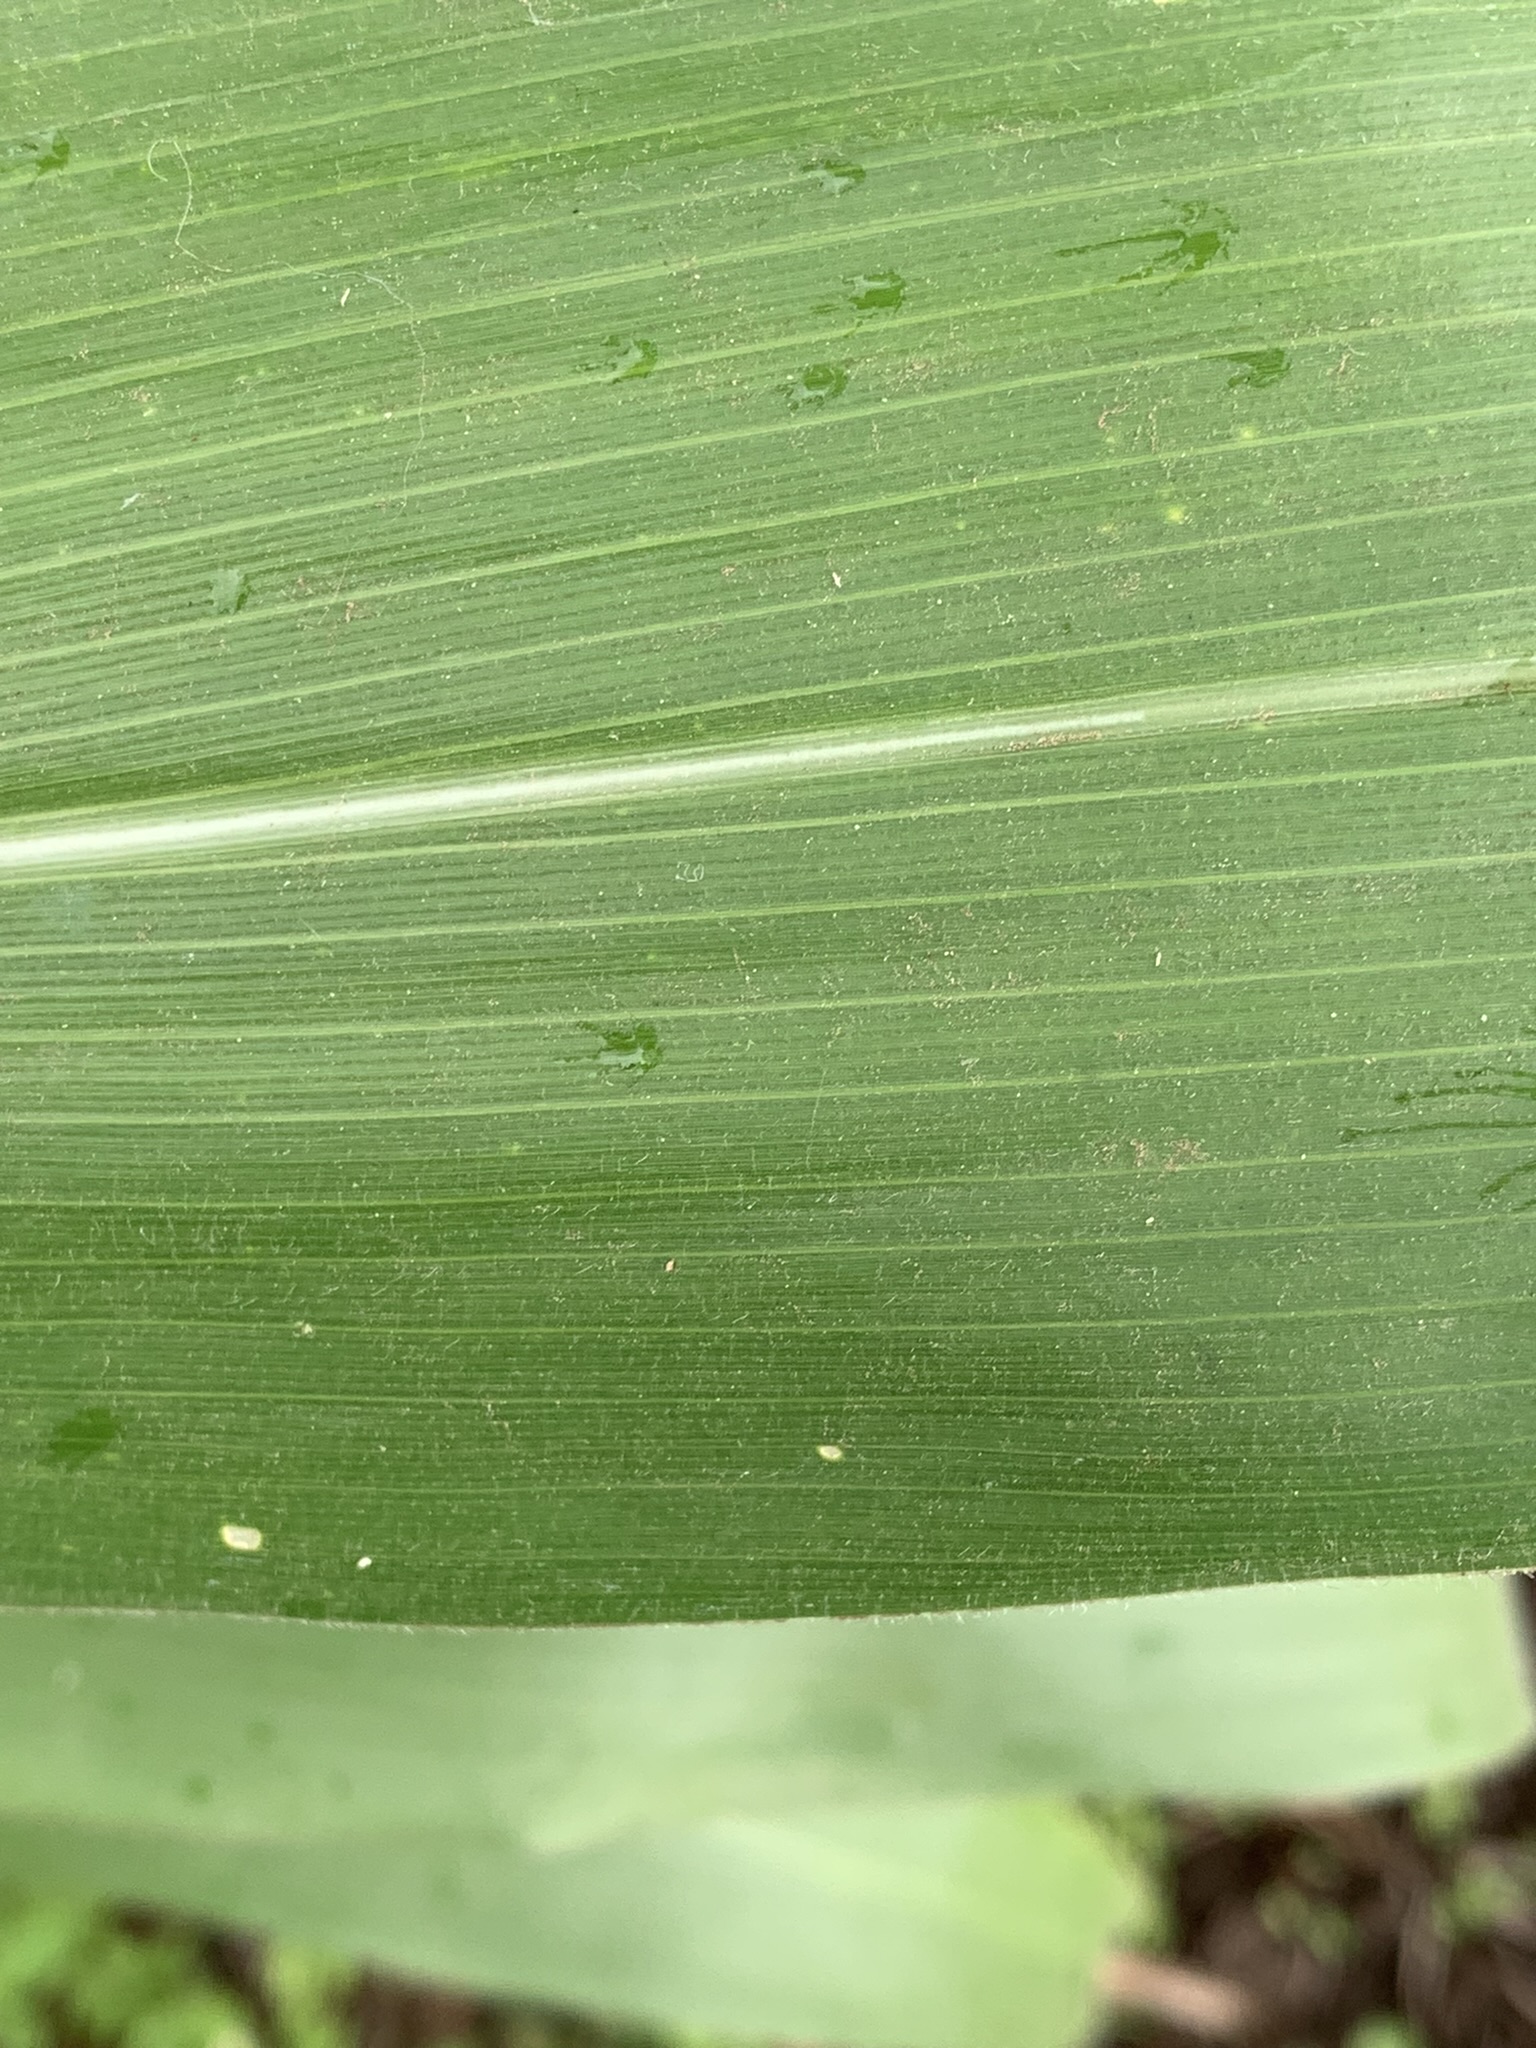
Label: Healthy